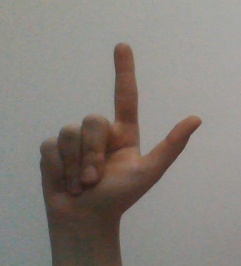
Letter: laam